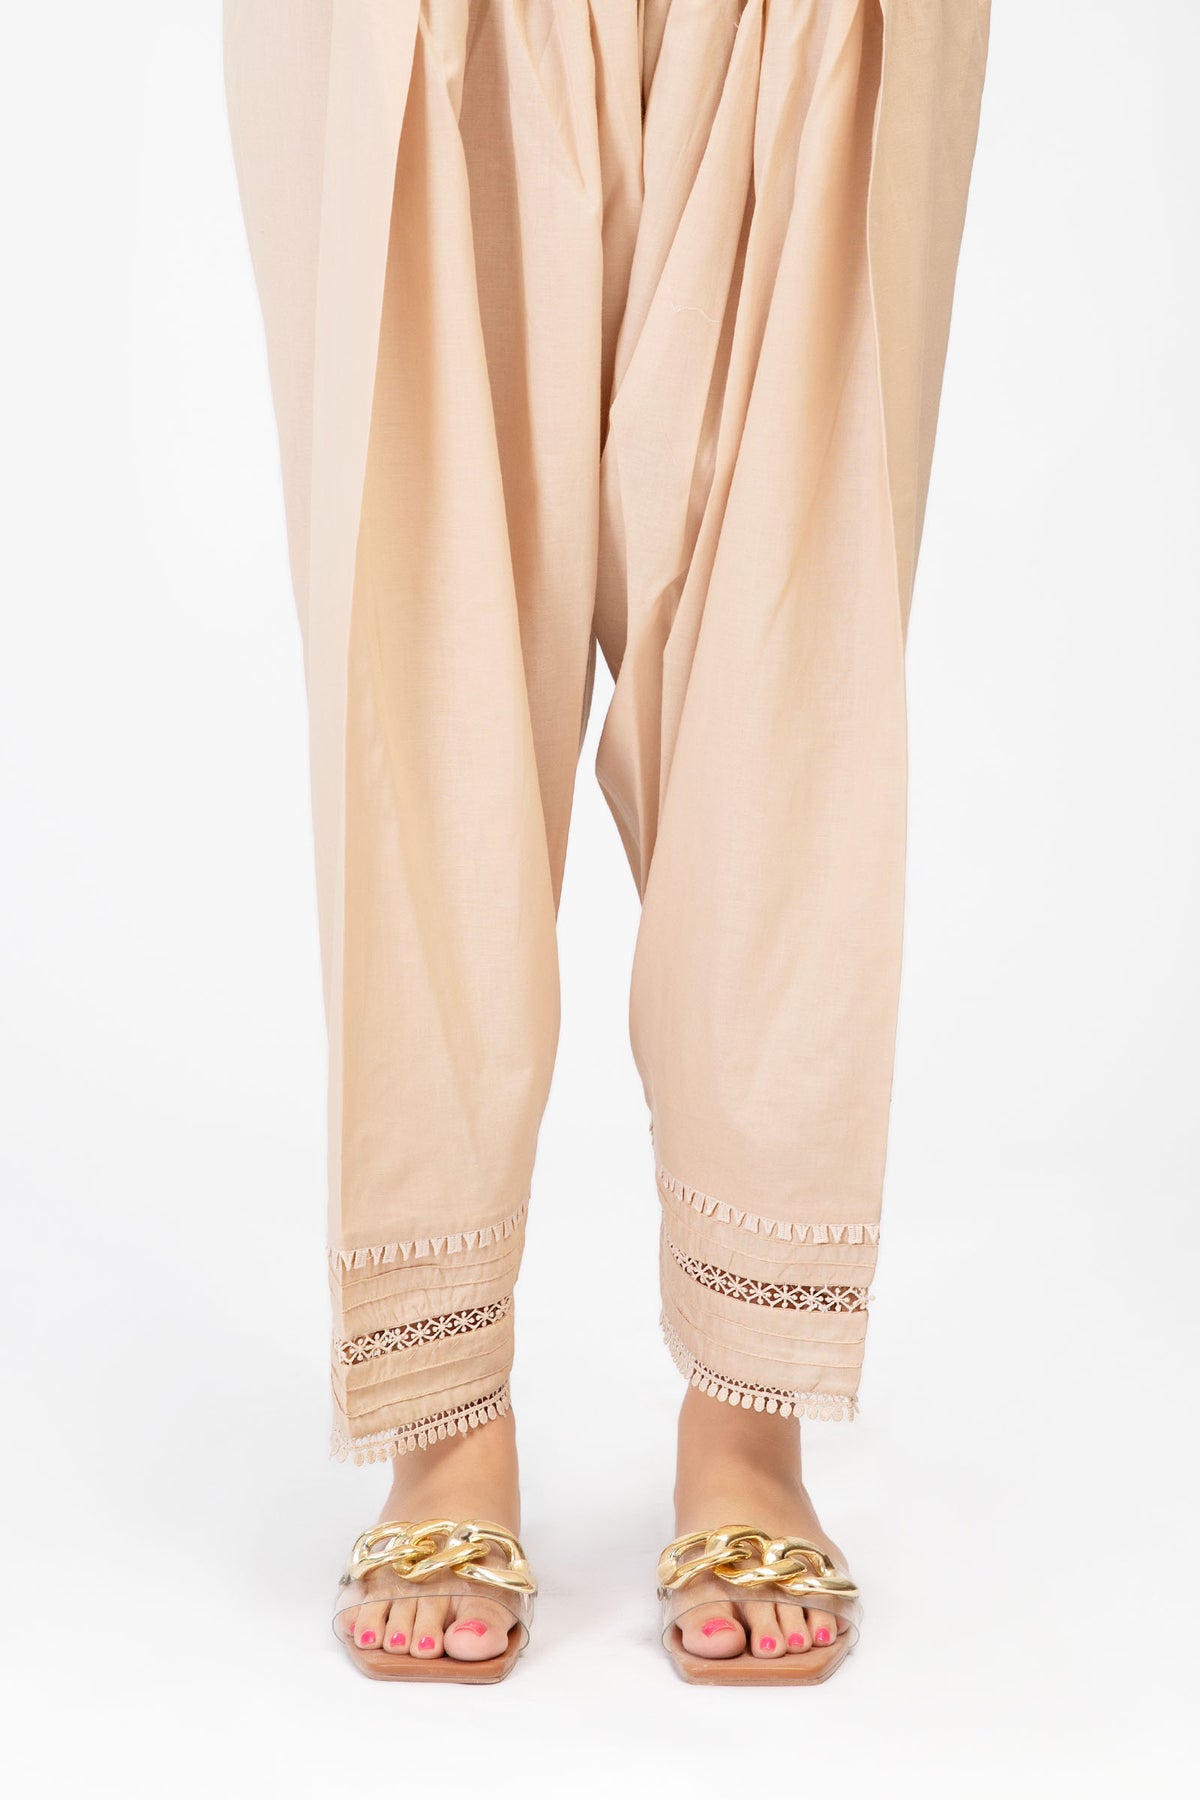
beige kamla cotton salwar pants